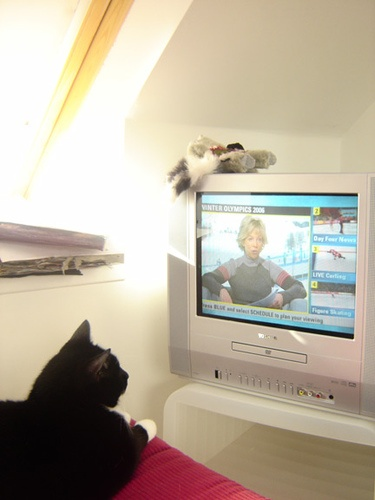
A cat sitting on a couch, watching television.
A cat that is looking at a small television.
A cat sitting and watching television in a room with white walls.
A black cat looking watching a tv screen.
A cat laying on a bed in front of a television.